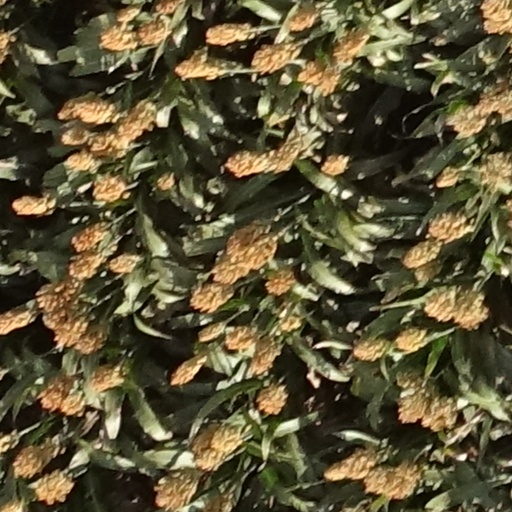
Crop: sorghum